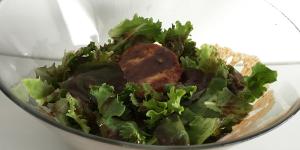
ensalada tibia de queso de cabra